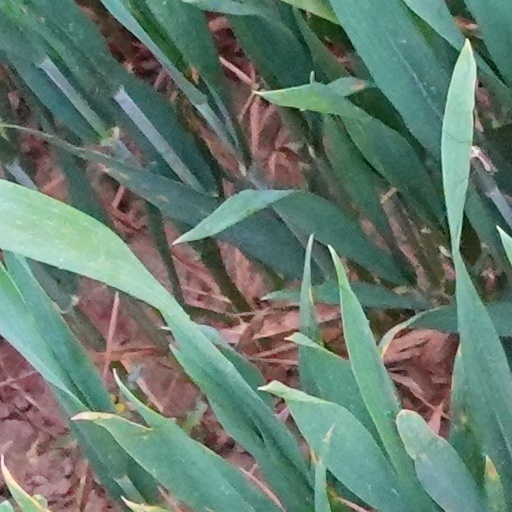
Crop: wheat